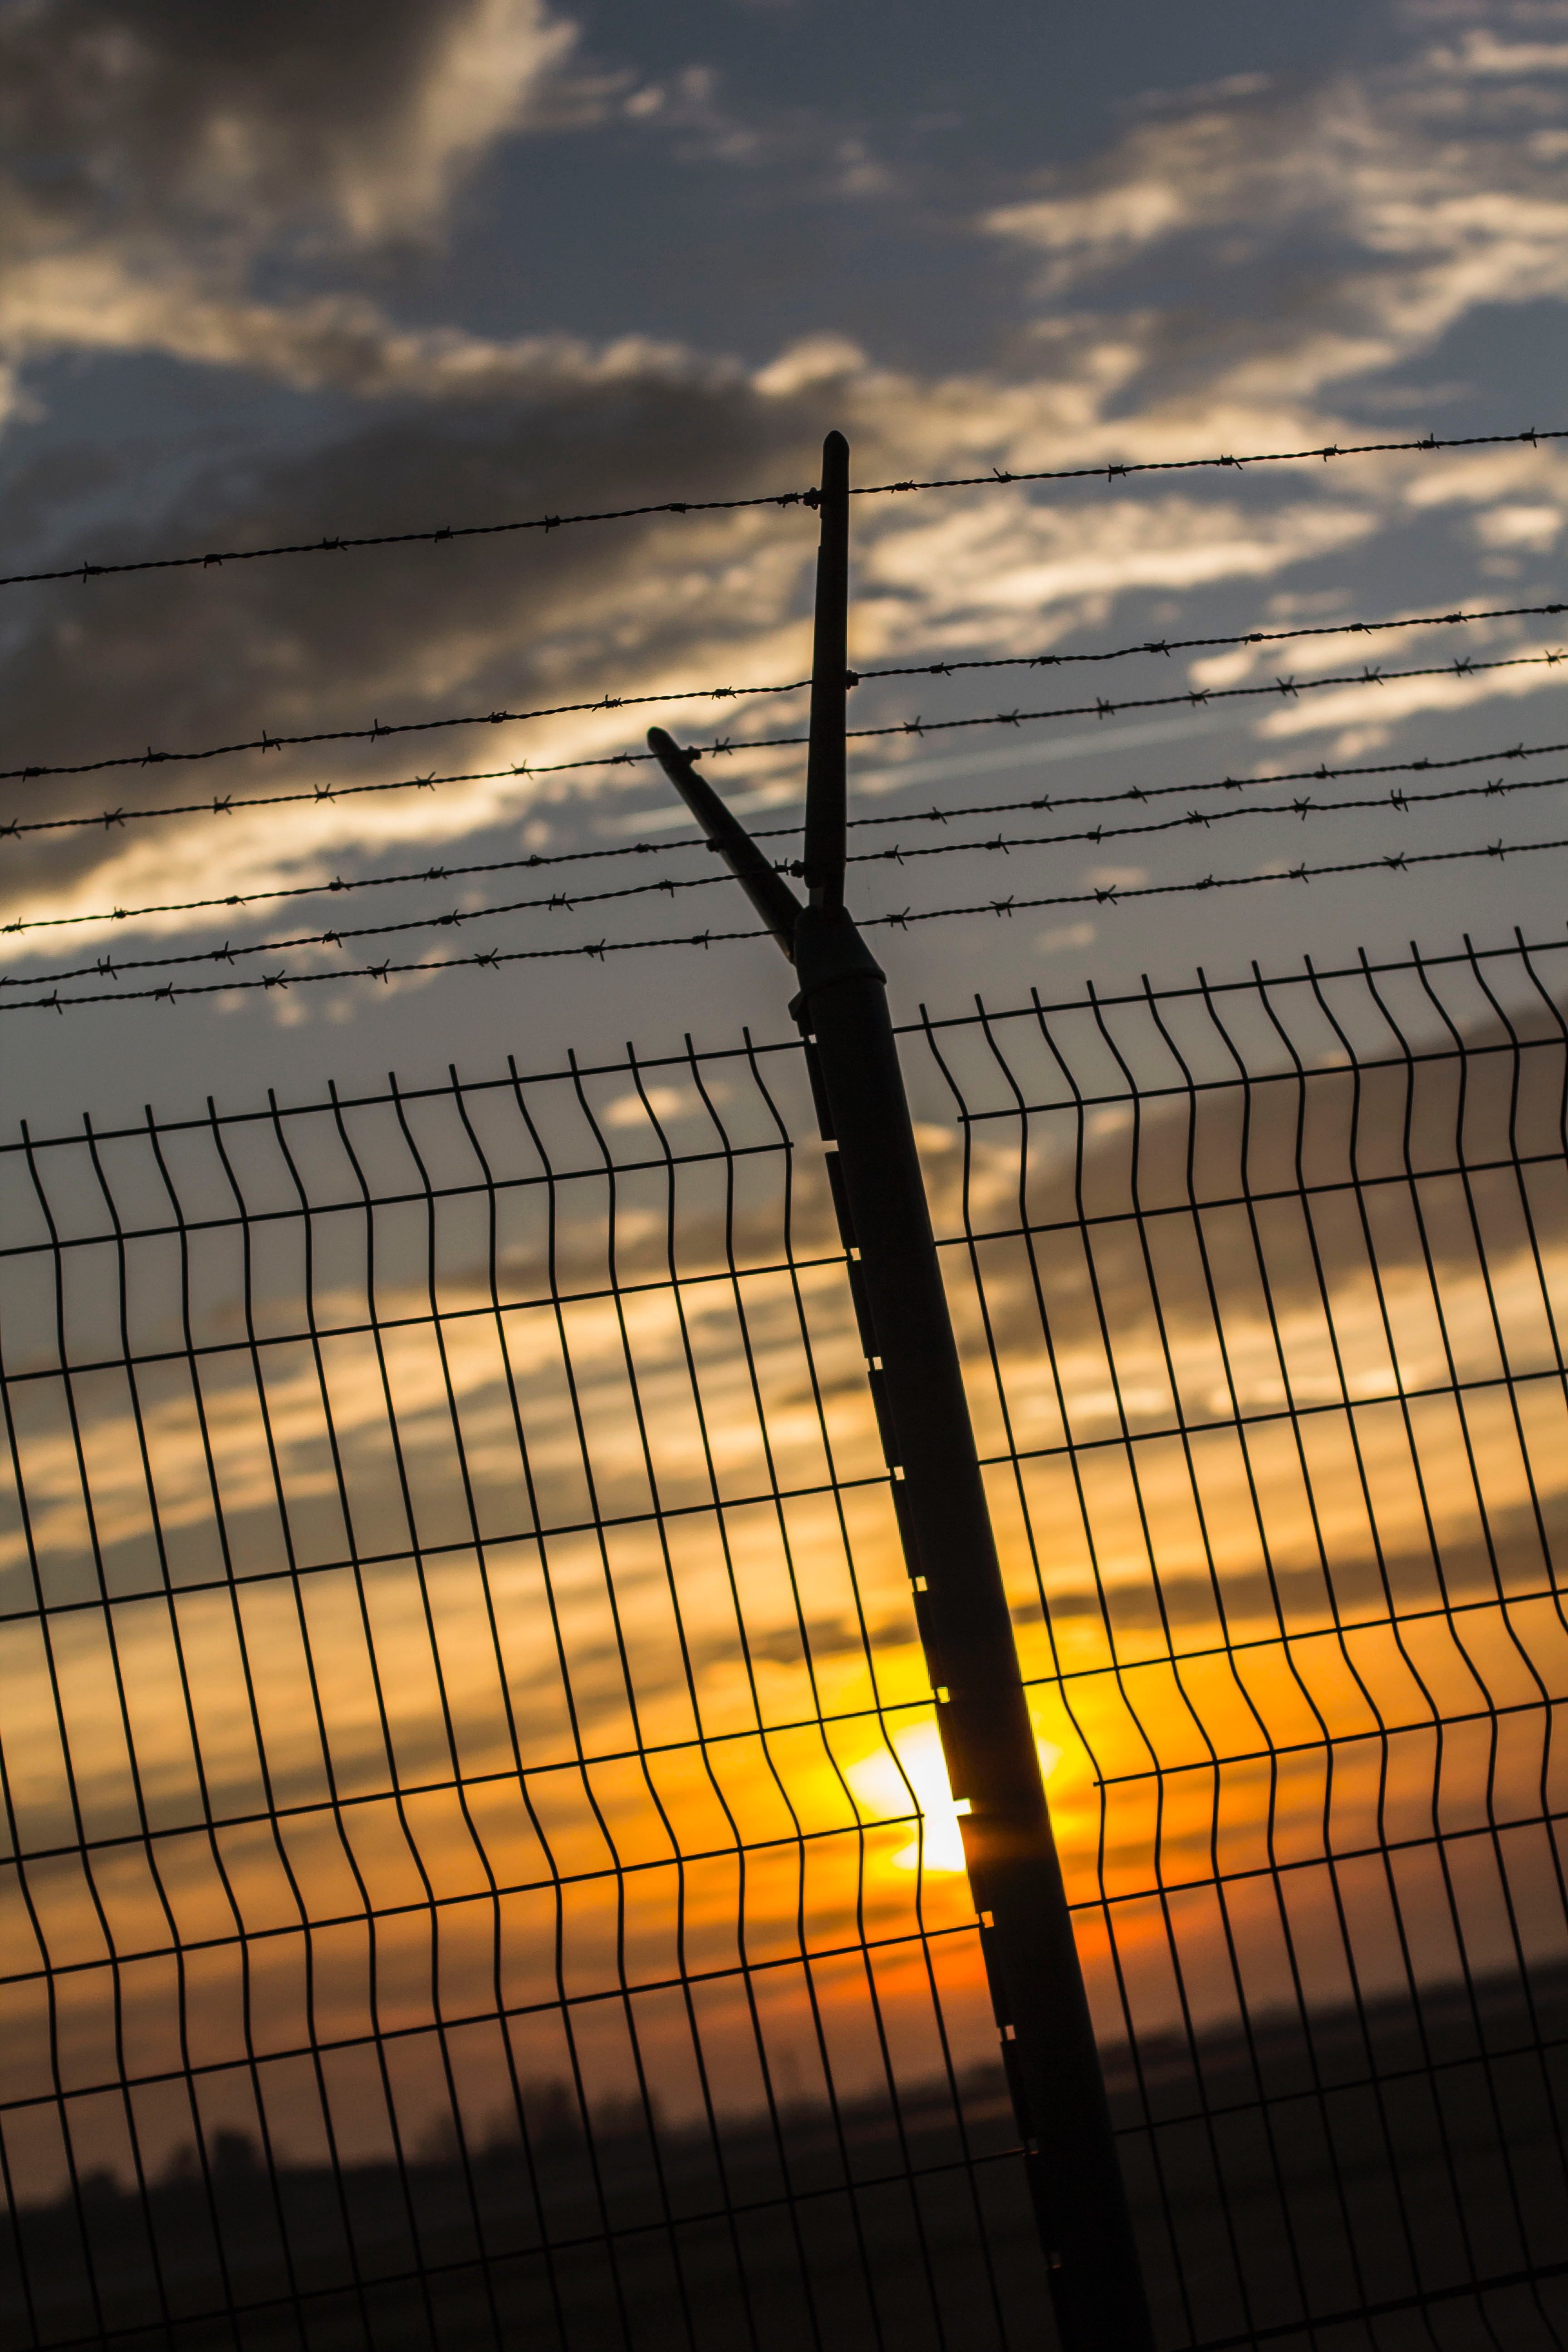
sky, sunset, wire fencing, afterglow, line, morning, evening, fence, sunlight, atmosphere, tree, horizon, sunrise, cloud, calm, shadow, wire, heat, sun, dusk, public utility, barbed wire